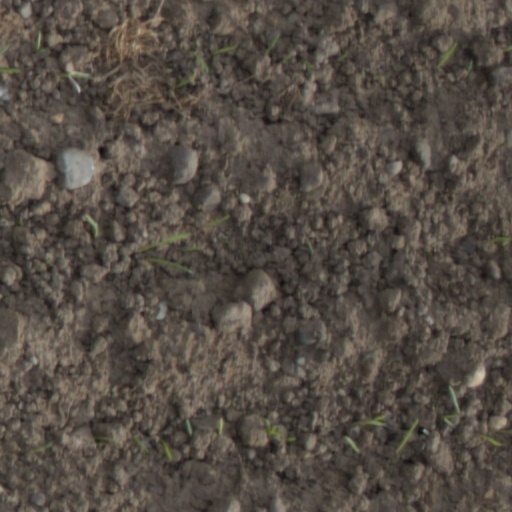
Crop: wheat